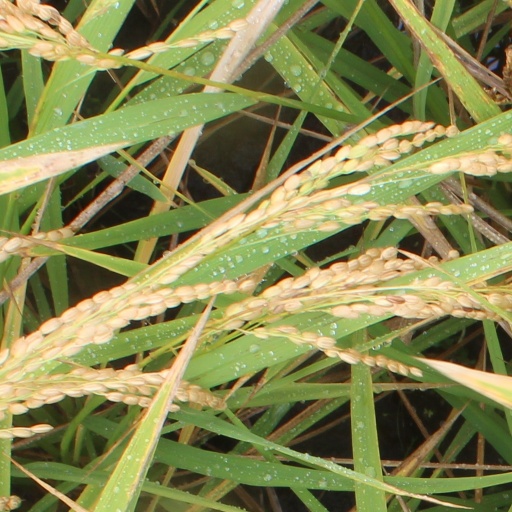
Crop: rice